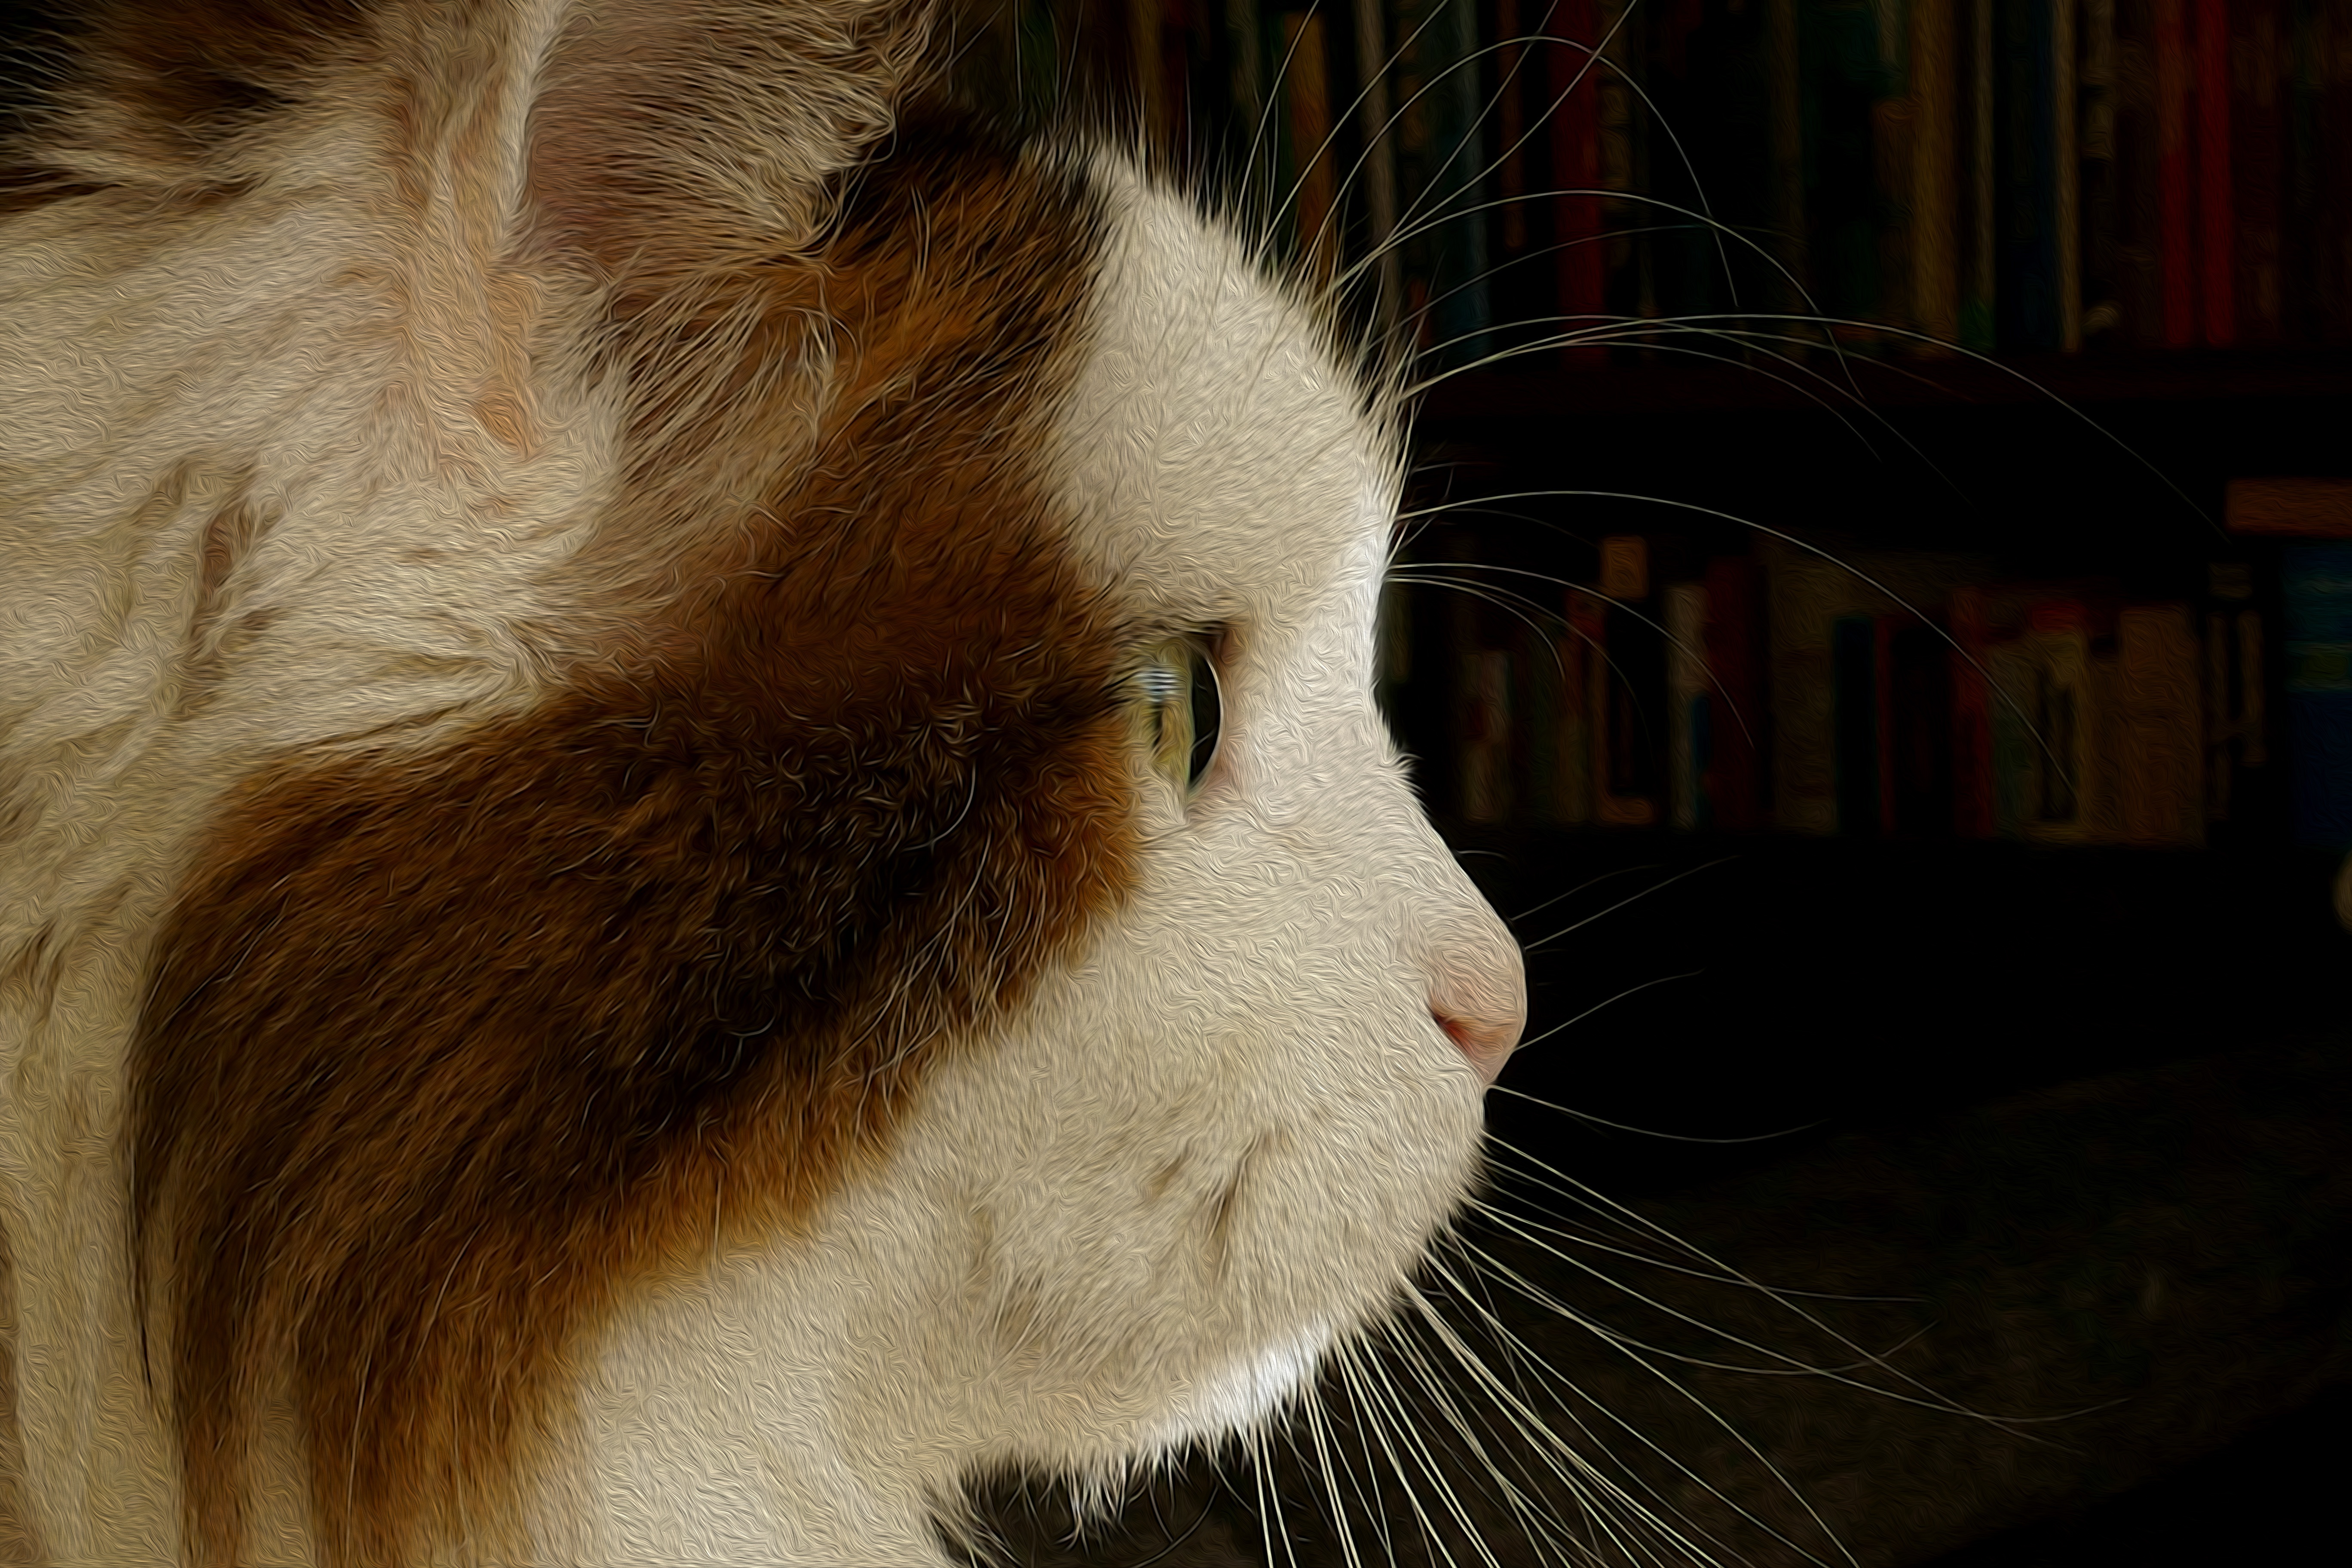
white, animal, pet, fur, cat, mammal, close, close up, nose, whiskers, snout, eye, adidas, skin, vertebrate, organ, mieze, curious, animal world, domestic cat, small to medium sized cats, cat like mammal